Doble steam car

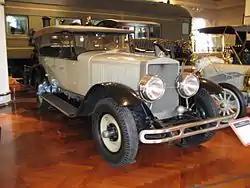
1924 Doble Model E at the Henry Ford Museum

The Doble steam car was an American steam car maker from 1909 to 1931. Its latter models of steam car, with fast-firing boiler and electric start,